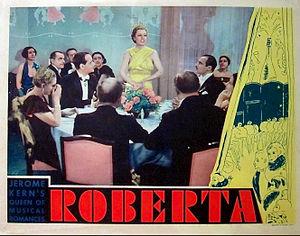
Roberta est un film musical américain réalisé par William A. Seiter, sorti en 1935.